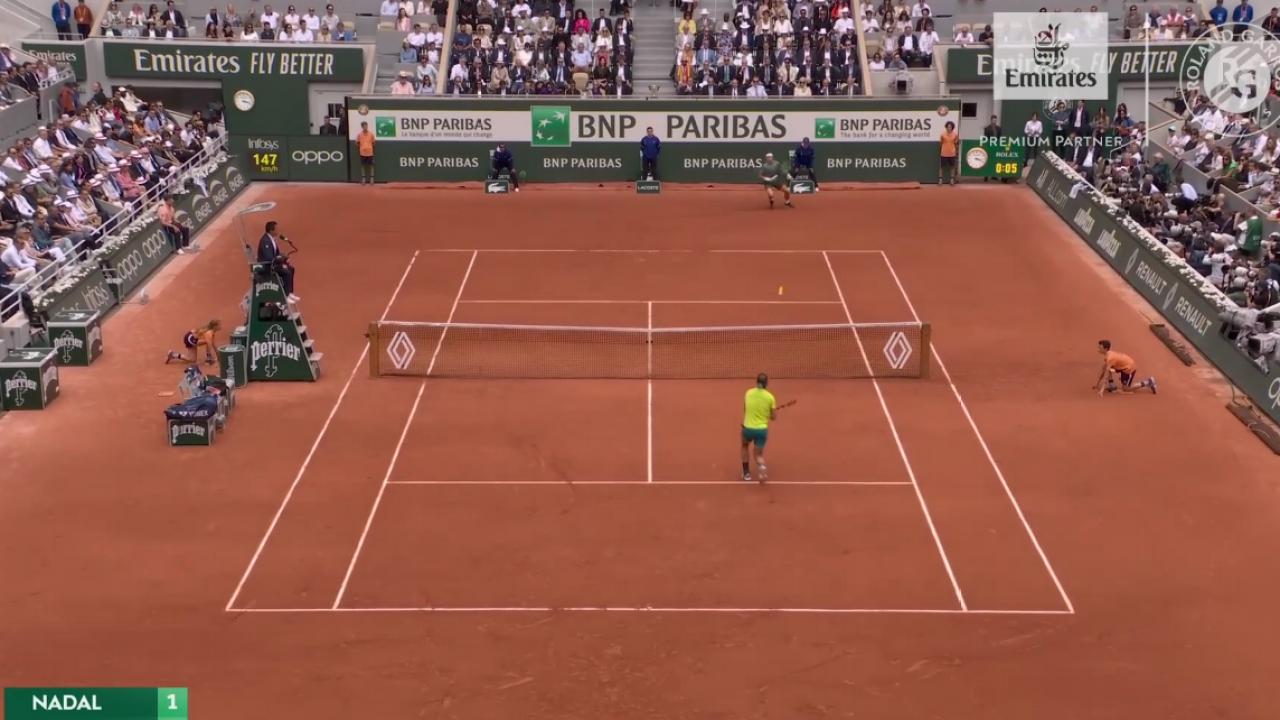
Player A is at the T-zone while player B is far behind the baseline.